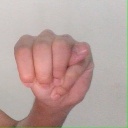
अक्षर: म